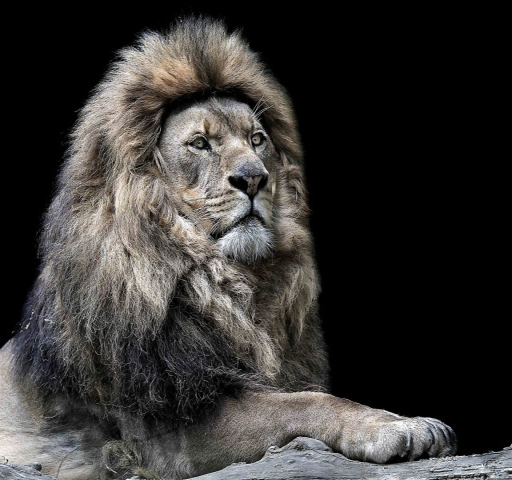
animal - the king of beasts